John Brinckman

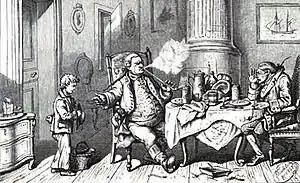
Illustration from "Kasper Ohm un ick", by Paul Tischbein

He was the second of nine children born to Caspar Christoph Michael Brinckmann (1786–1824), a sea captain, and his wife, Anna née Ruth (1794–1870), daughter of the Port Commander in Gothenburg. His father drowned in a shipwreck off Jutland when he was only ten. His education began in a private "", where one of his aunts was his teacher. In 1824, he entered the , from which he graduated ten years later.